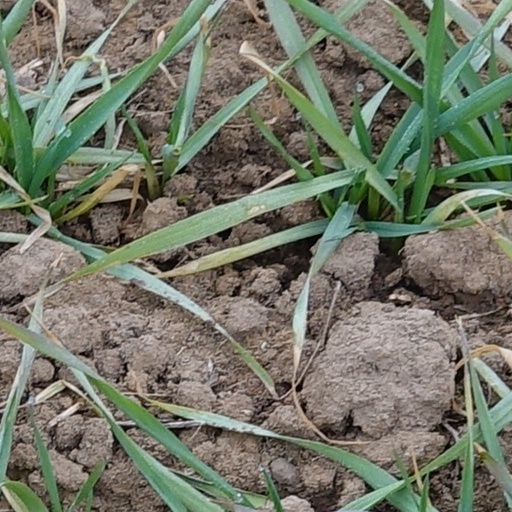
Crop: wheat